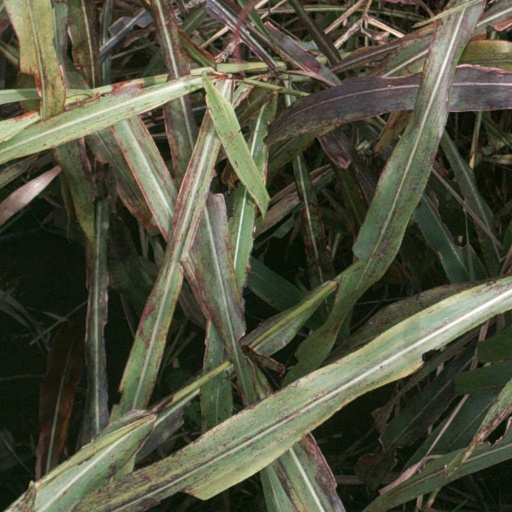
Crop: sorghum